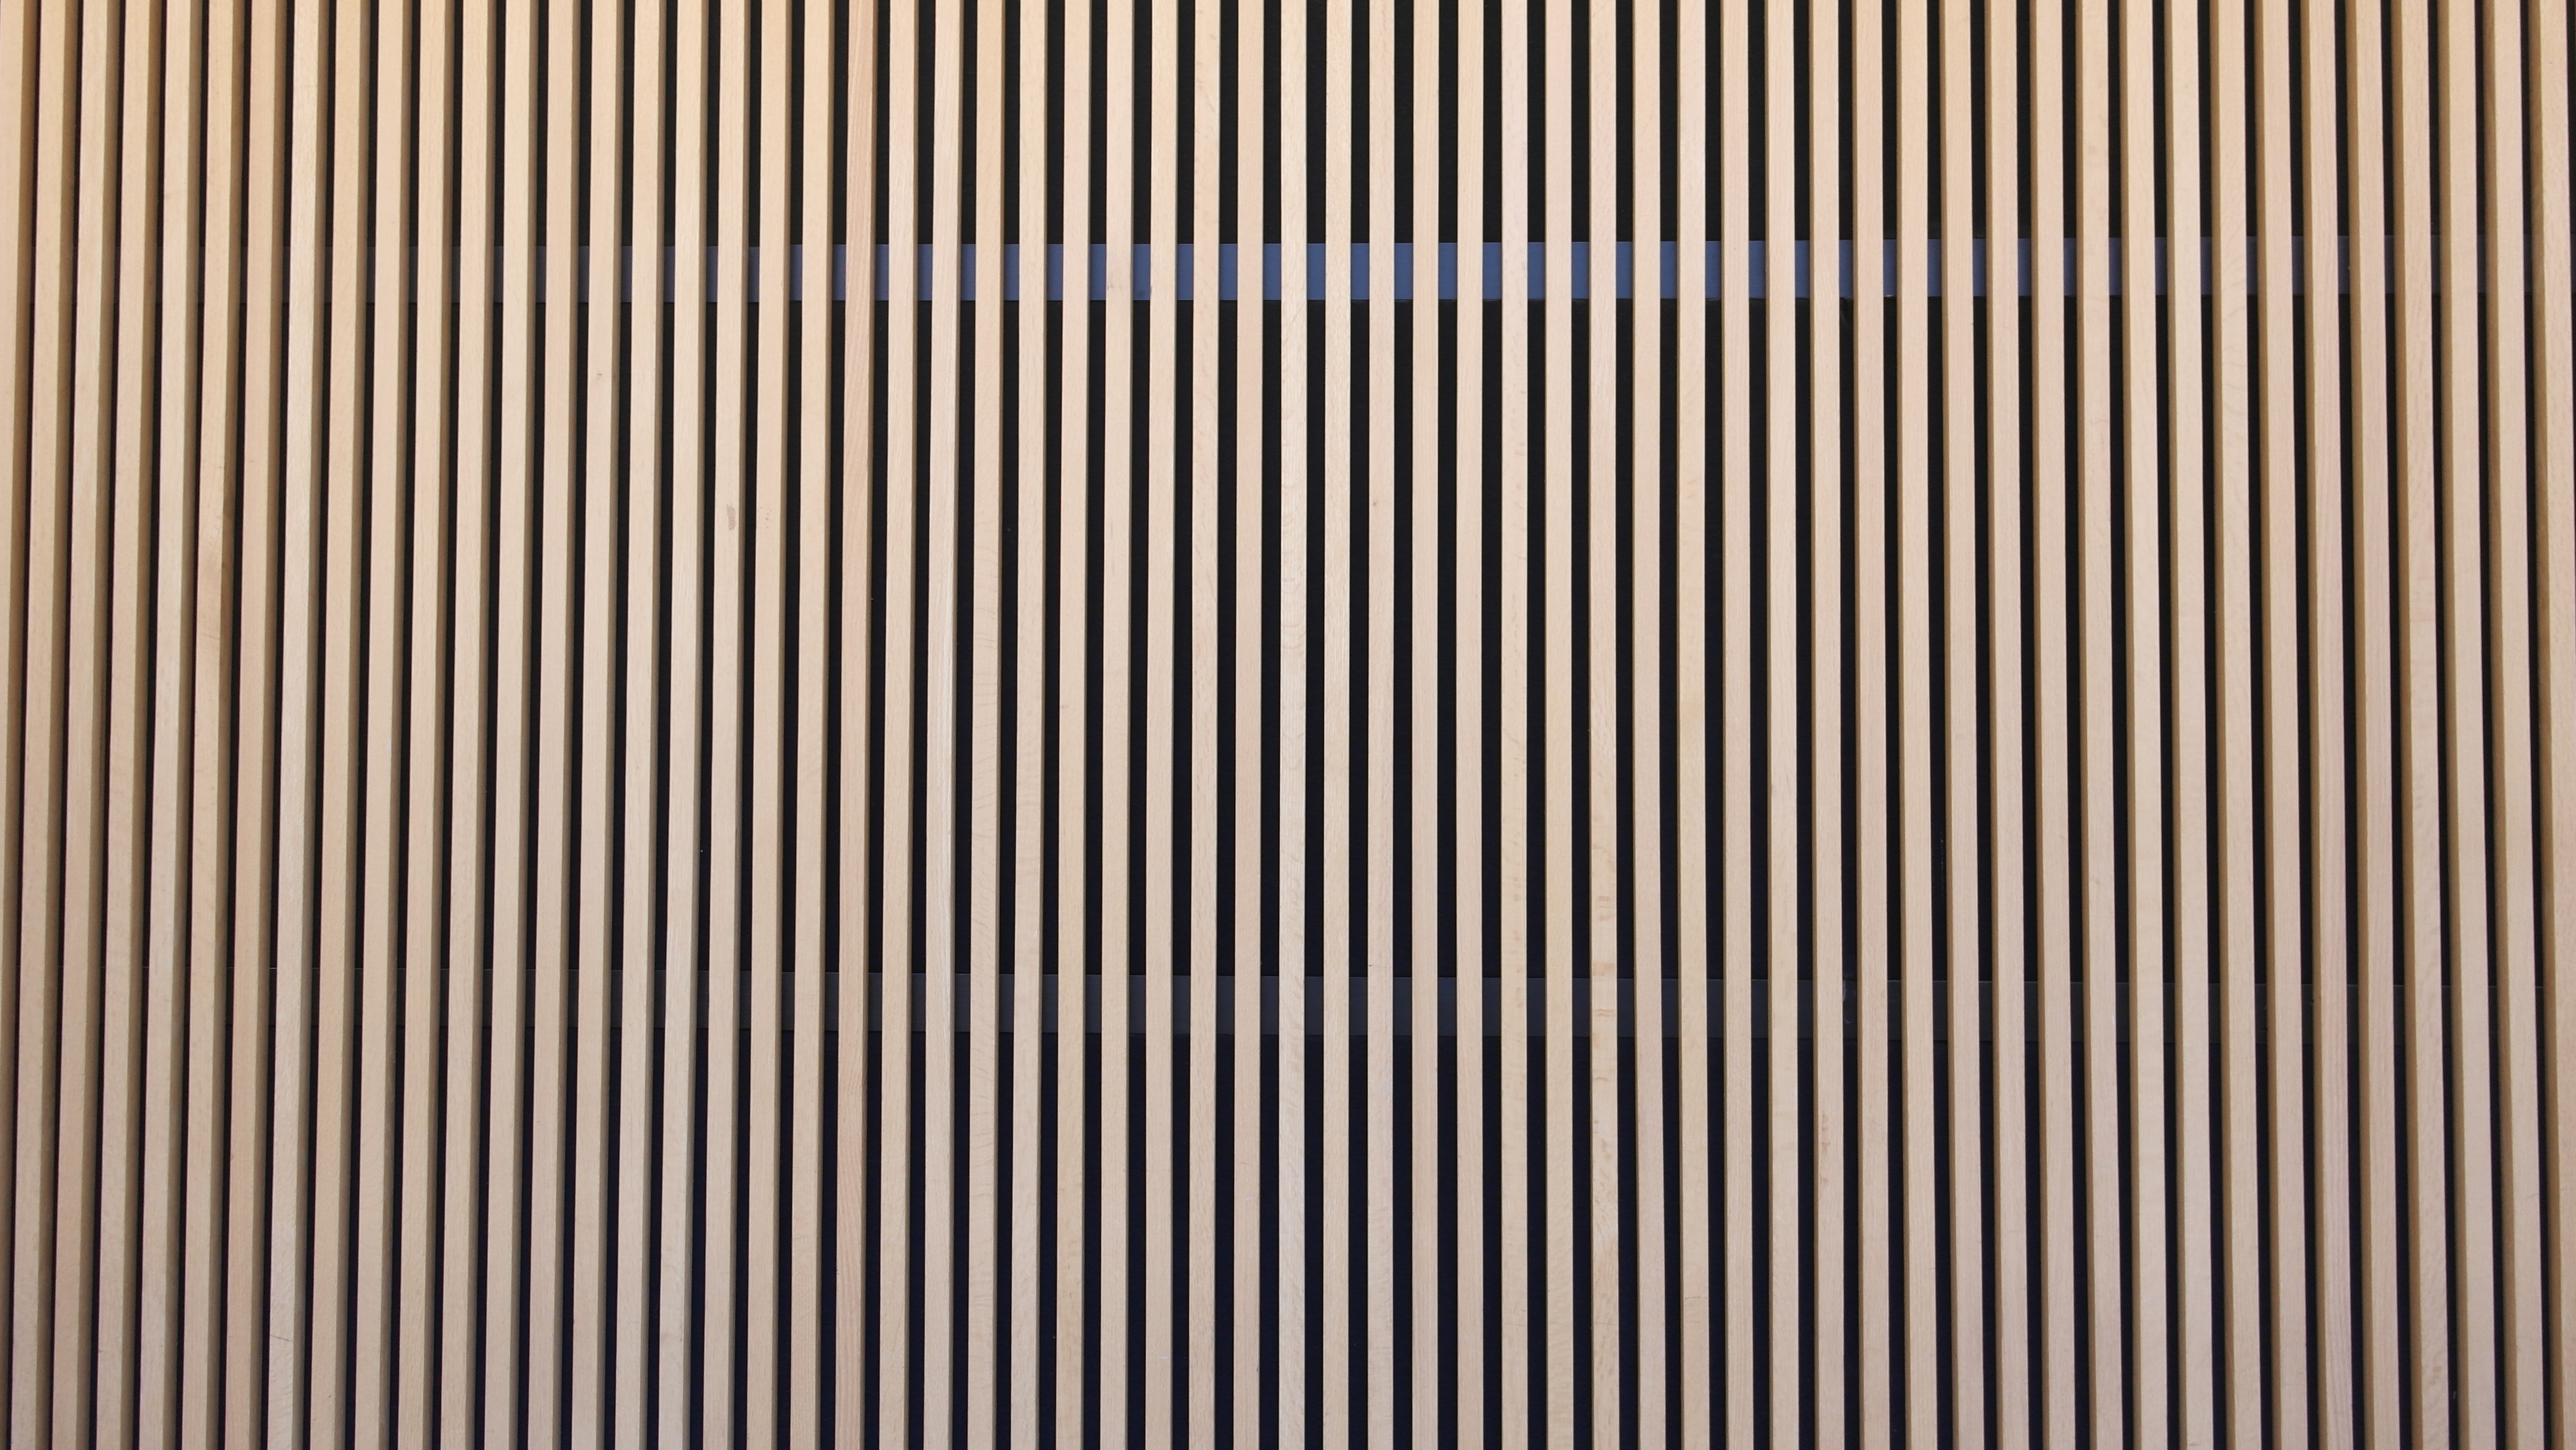
wood, texture, floor, wall, pattern, line, brown, material, circle, interior design, textile, design, wallpaper, vertical, shape, flooring, window covering